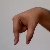
The image shows a hand gesture representing the letter 'Q' in Indian Sign Language.